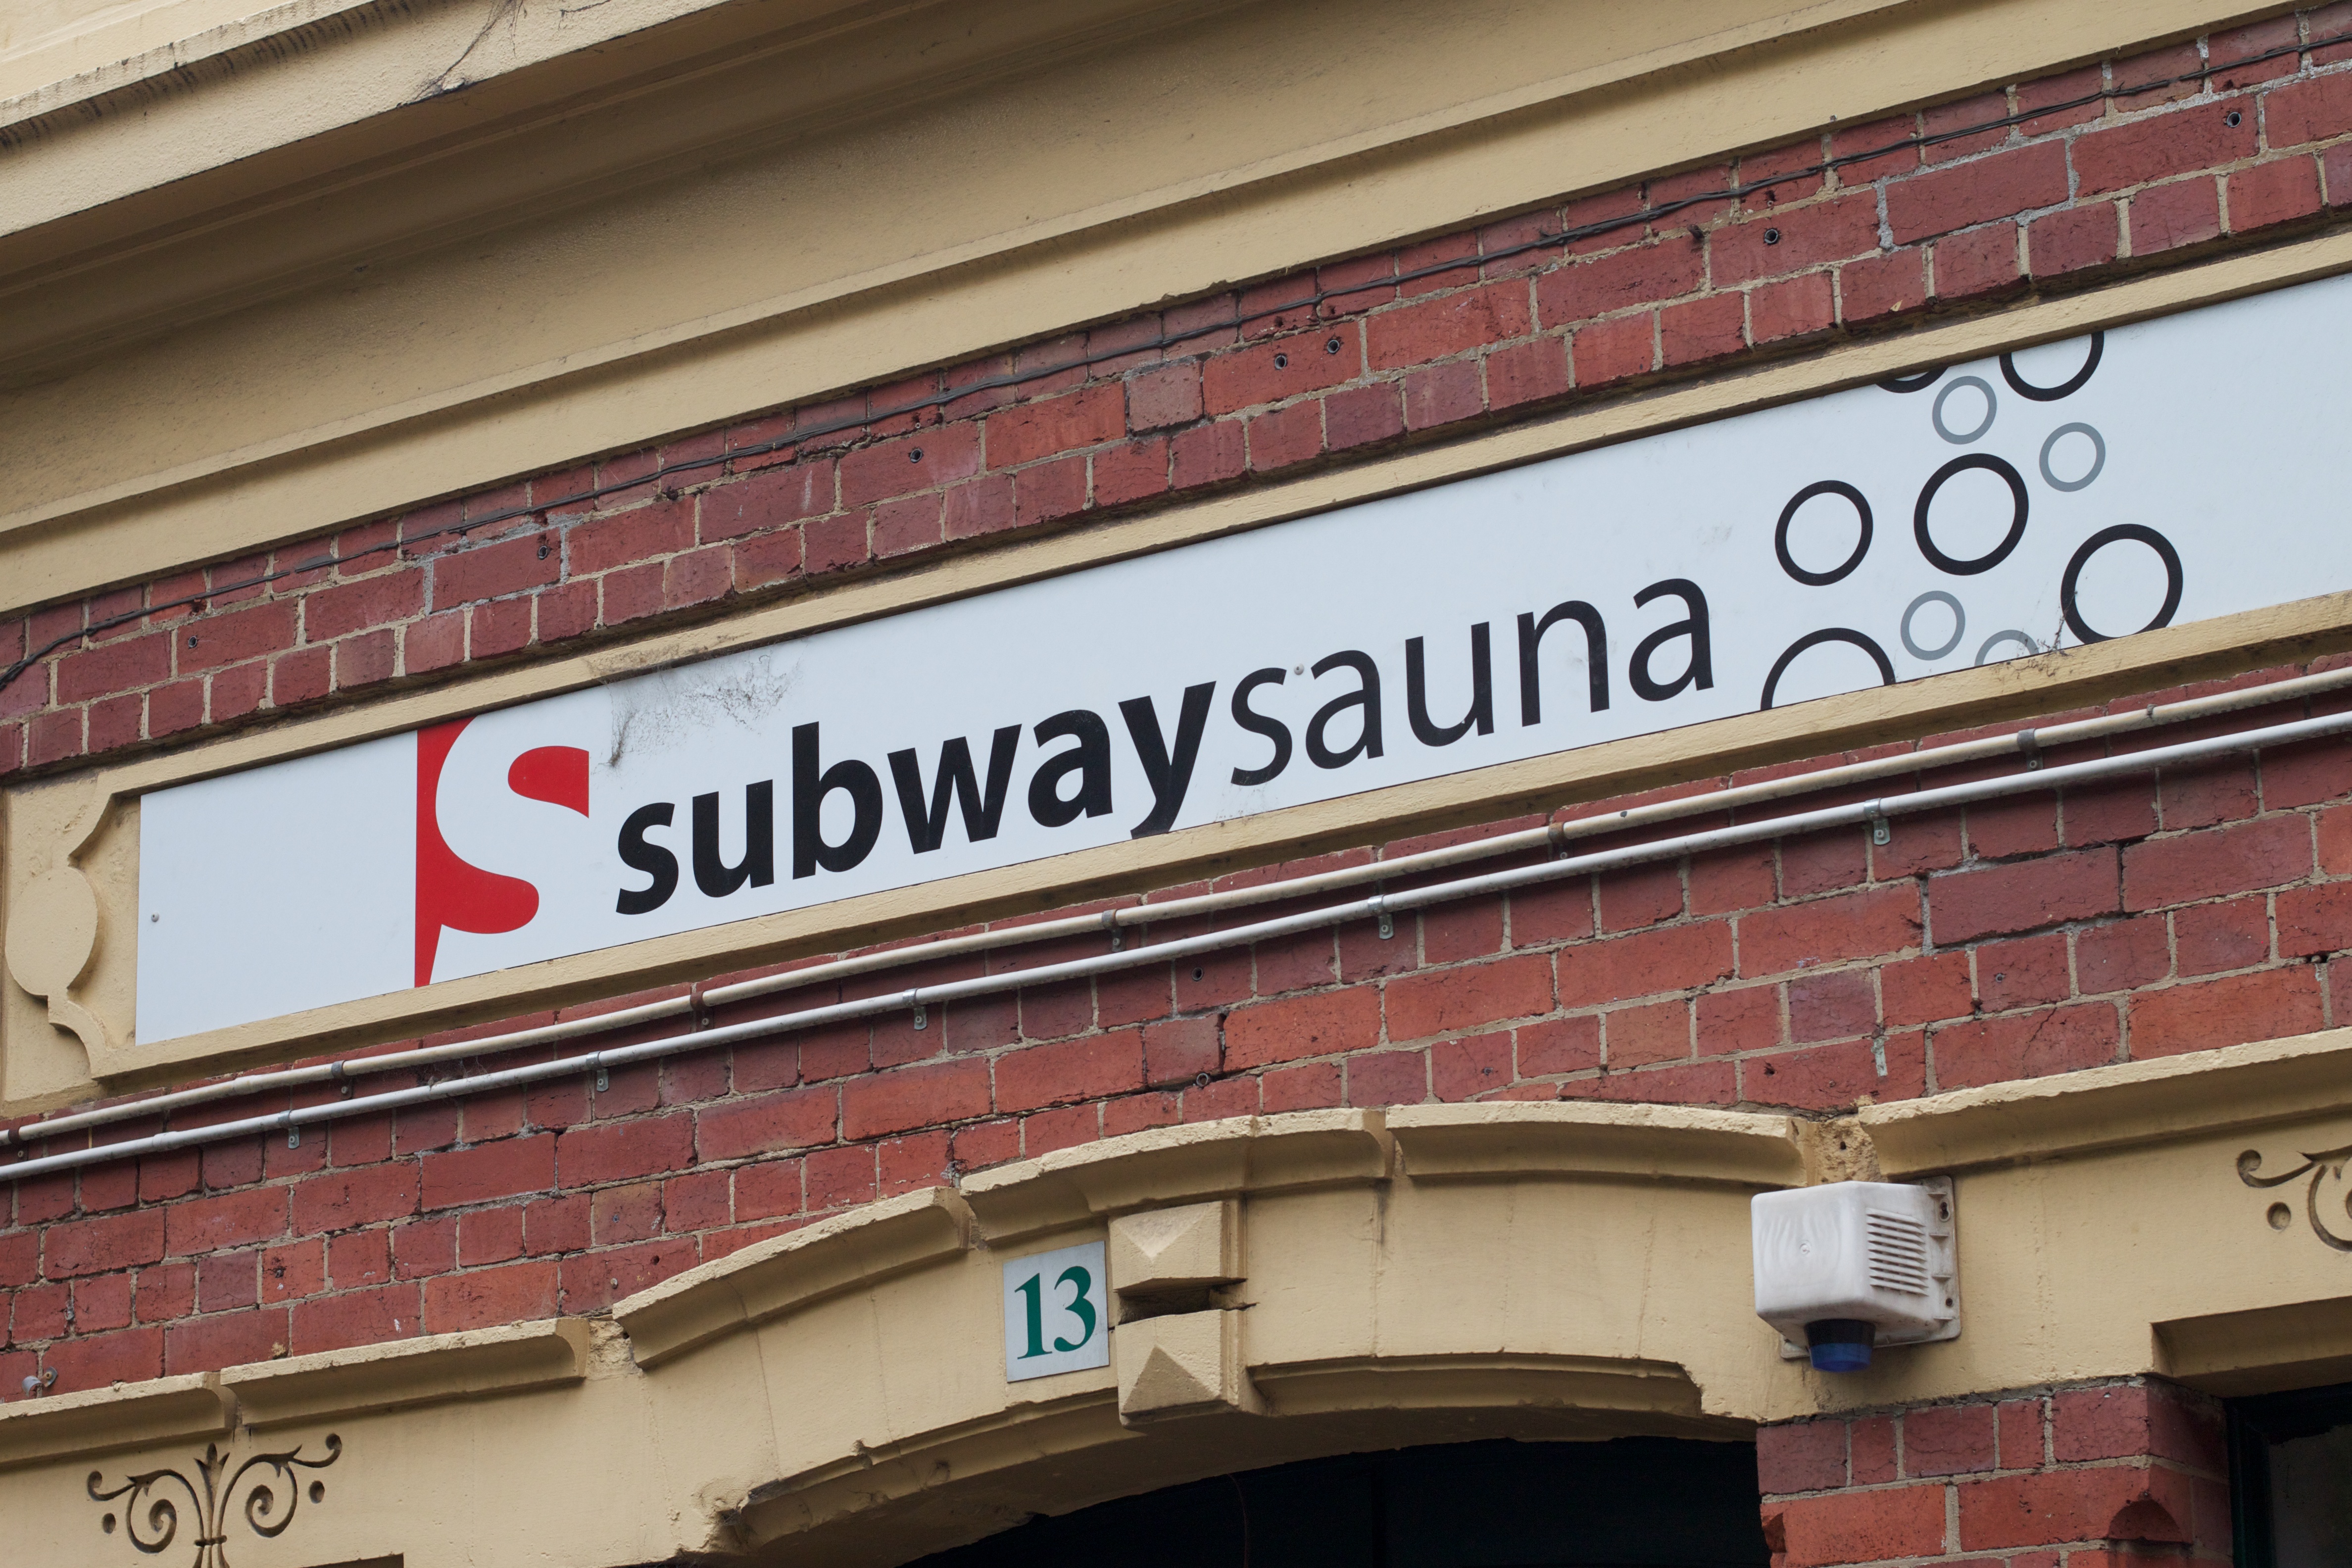
restaurant, advertising, downtown, sign, facade, auodyssey, window covering